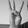
ASL letter: W